Samuel Singleton House

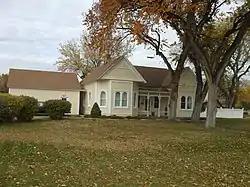
The house in 2009

The Samuel Singleton House is a historic house in Ferron, Utah. It was built in 1896 for Thomas Singleton, a cattleman who went on to serve as the first mayor of Ferron in 1900. He became one of the largest landowners in Emery County, where he founded stores and a bank. He was a member of the Church of Jesus Christ of Latter-day Saints and a Republican, and the father of a son and four daughters; he died of pneumonia in 1929. The house was designed in the Stick-Eastlake style. It has been listed on the National Register of Historic Places since November 8, 1979.